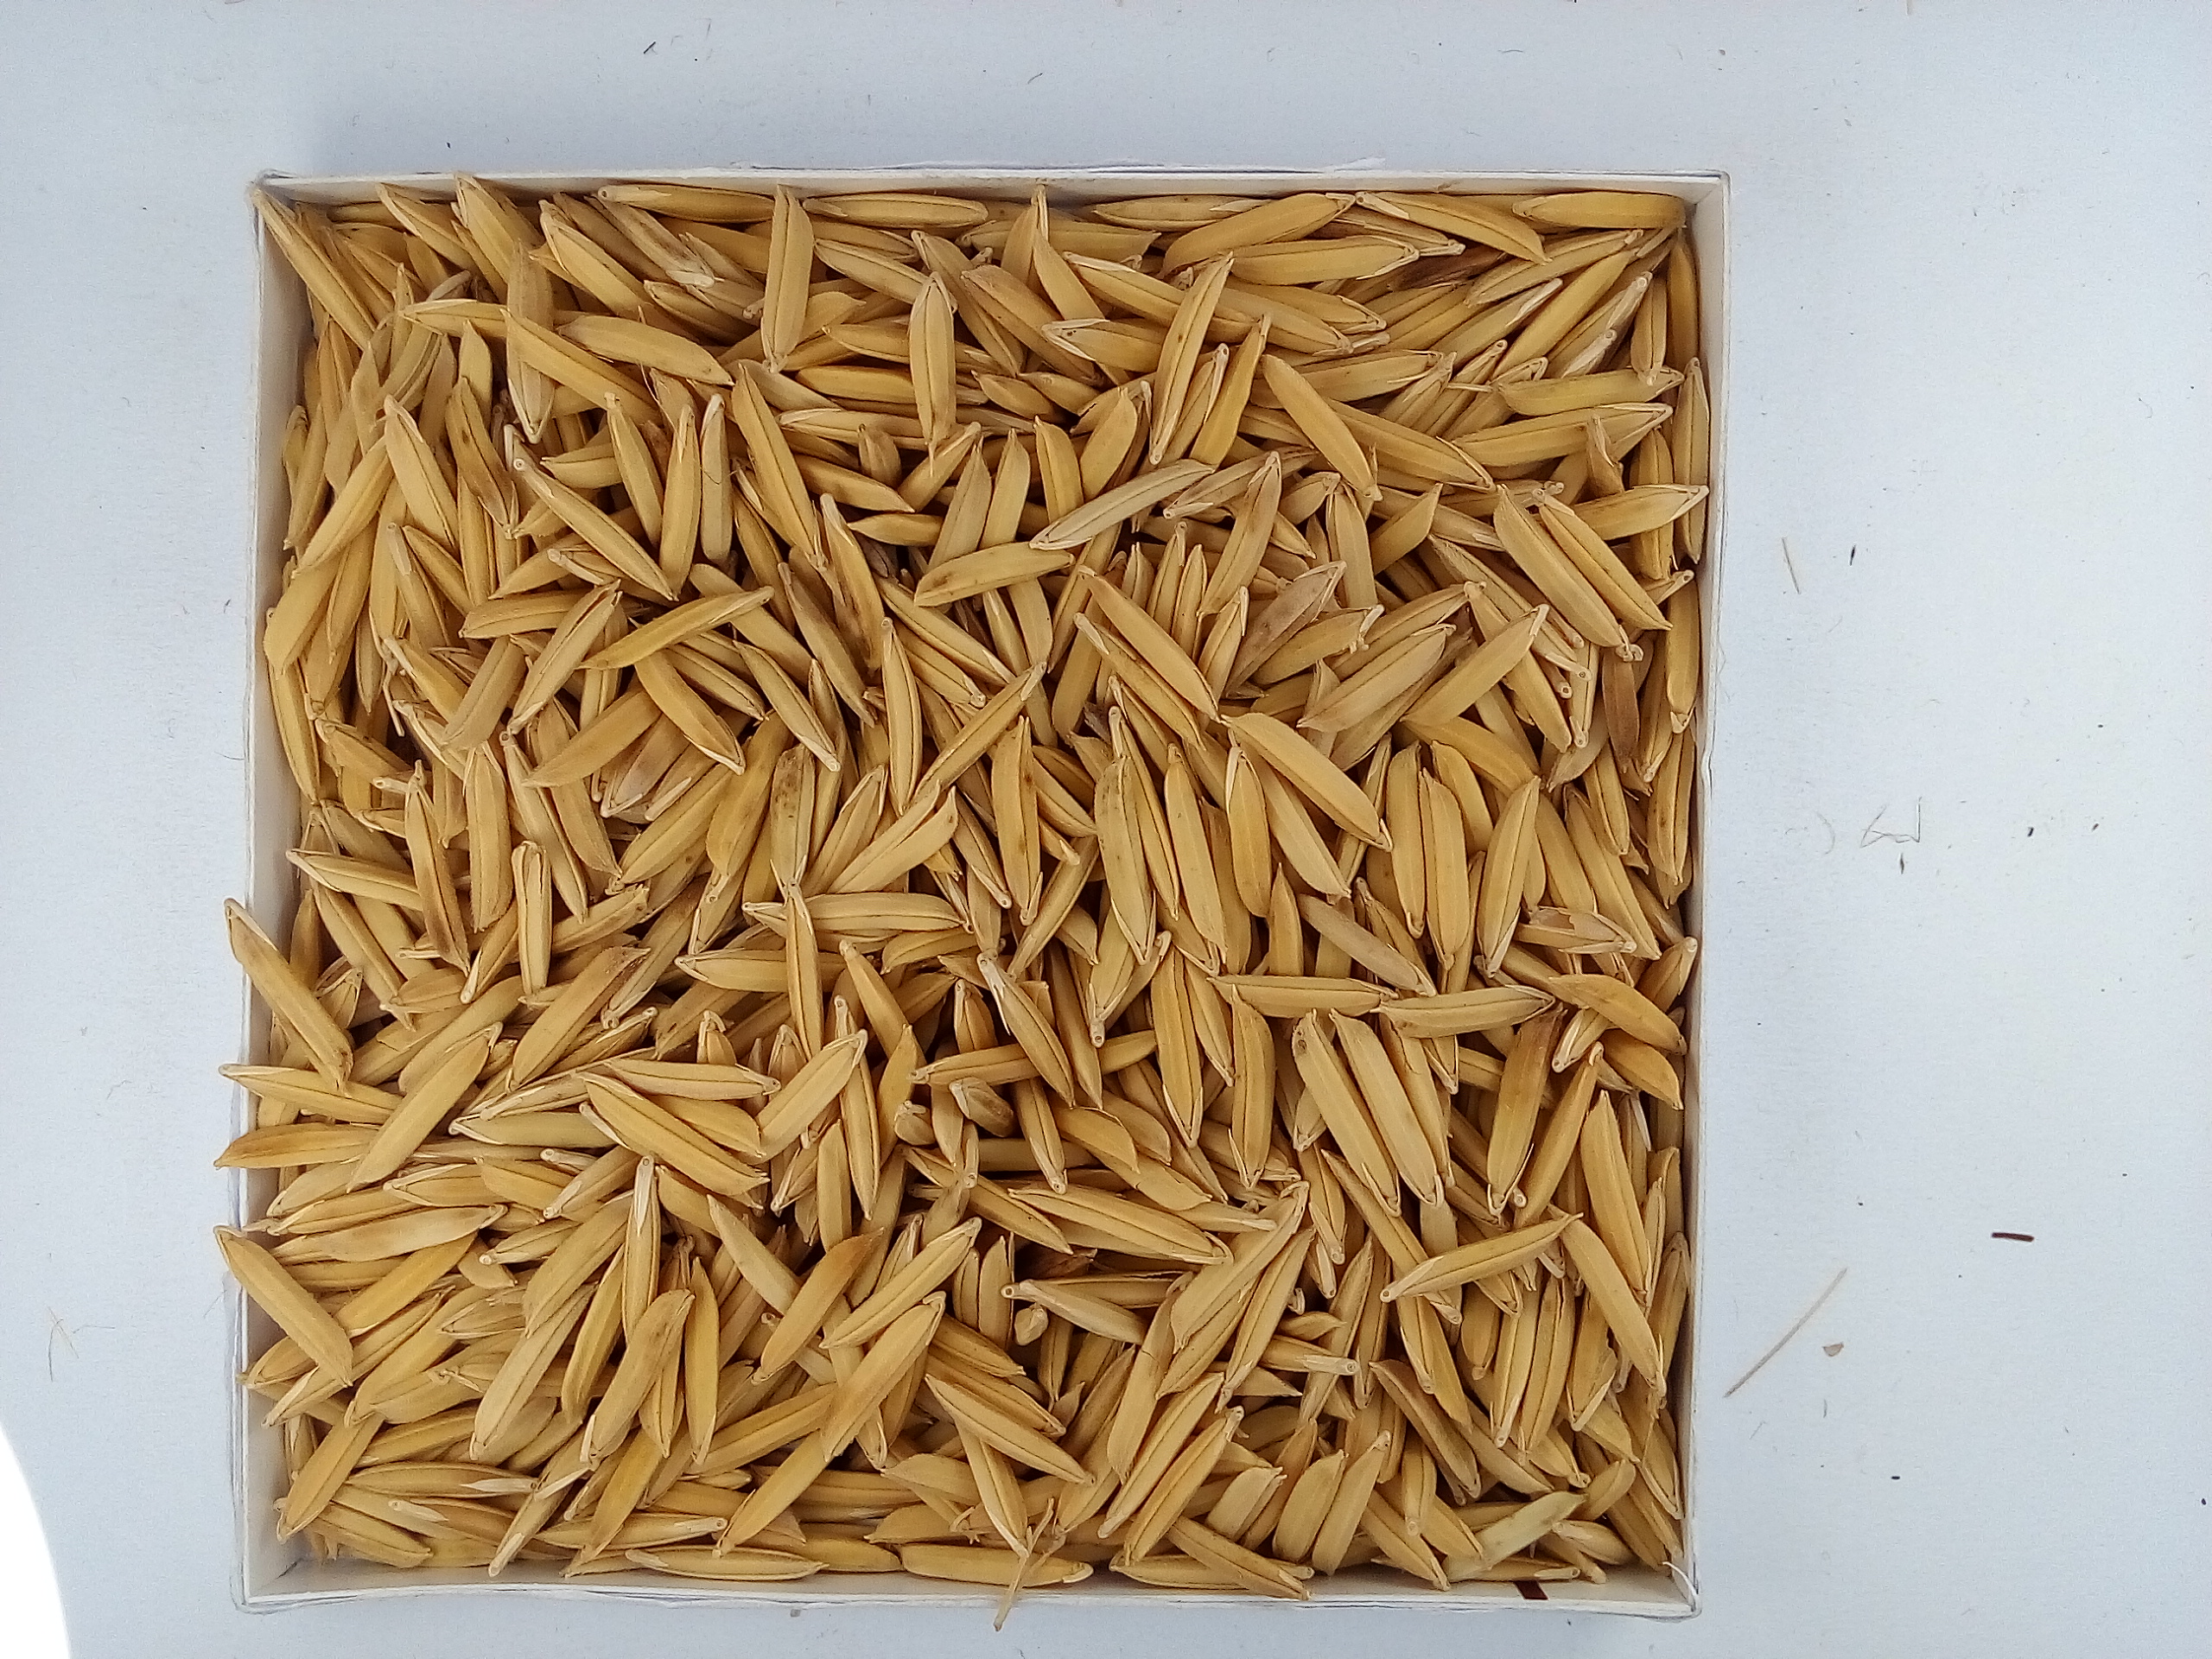
Rice seed variety: Unknown